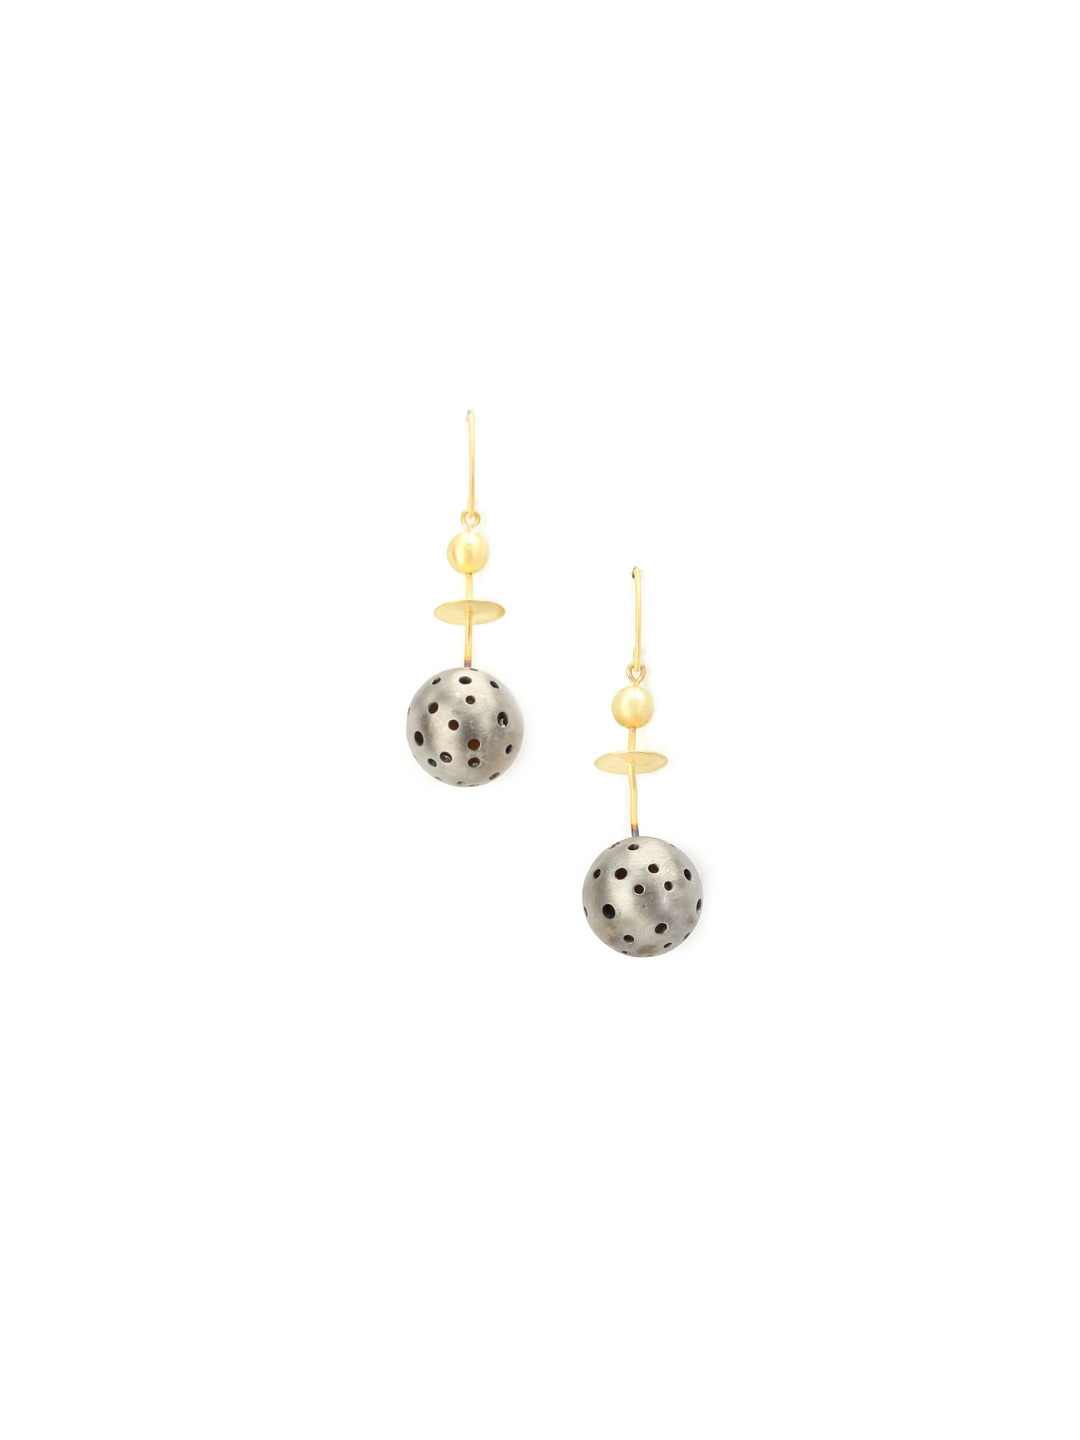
Rreverie Silver Earrings
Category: Accessories / Jewellery / Earrings
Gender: Women
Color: Silver
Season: Fall 2012
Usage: Casual